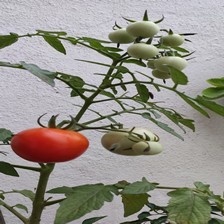
Label: tomato